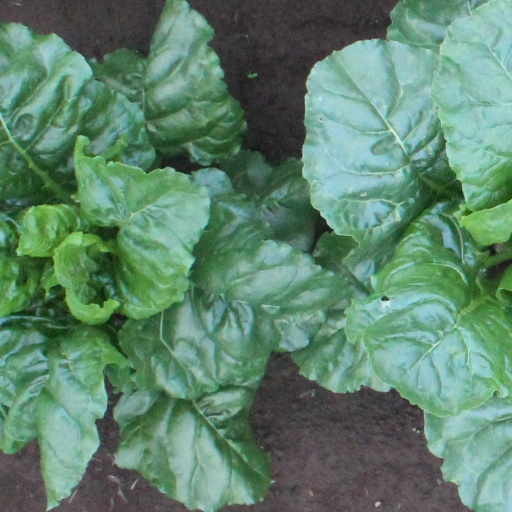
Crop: sugar beet